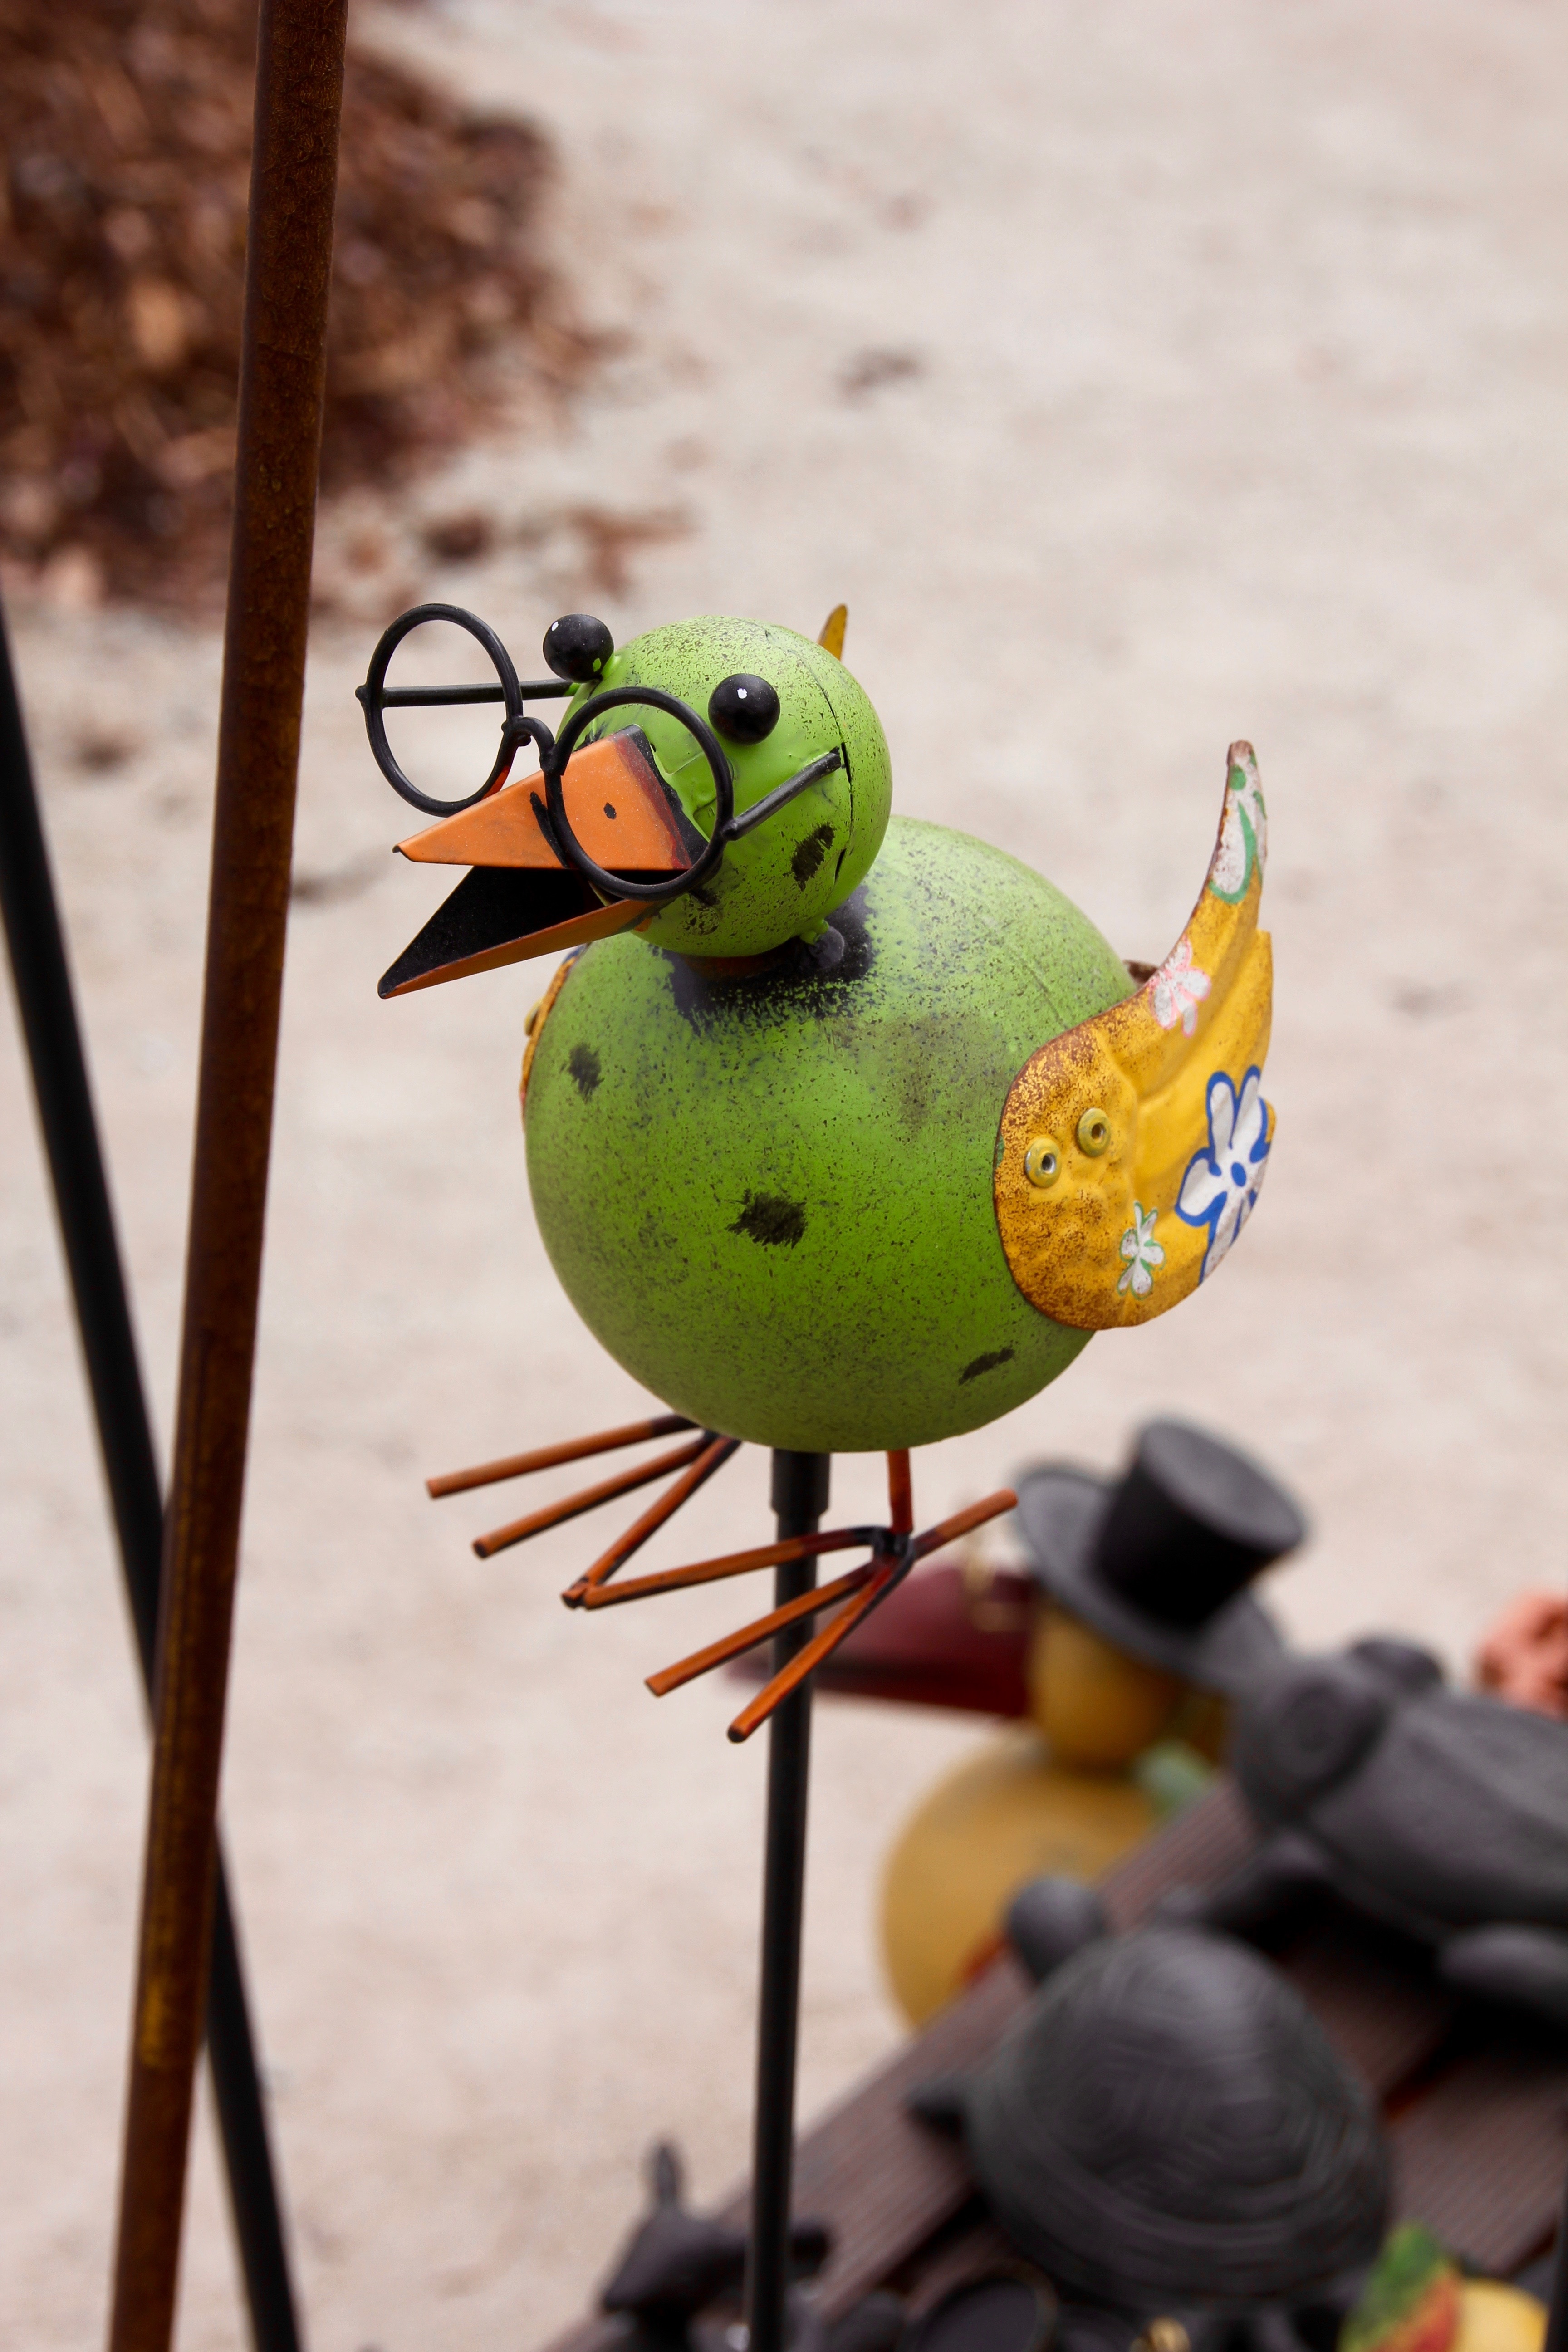
bird, leaf, flower, decoration, food, green, produce, color, yellow, garden, fig, duck, water bird, macro photography, gartendeko, garden decoration, bird figurine